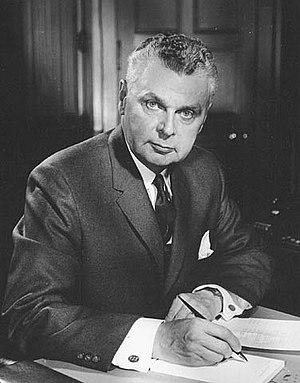
Le Parti progressiste-conservateur du Canada était un parti politique progressiste-conservateur canadien et classé au centre qui a existé de 1867 à 2003.
L'élection fédérale canadienne de 1957 se déroule le 10 juin 1957 dans le but d'élire les députés de la 23ᵉ législature à la Chambre des communes du Canada. Une victoire-surprise du Parti progressiste-conservateur du Canada, dirigé par John Diefenbaker, met fin à 22 ans de gouvernements libéraux.
Cet article traite des événements qui se sont produits durant l'année 1957 au Québec.
Les élections fédérales canadiennes de 1963 se déroulent le 8 avril 1963 dans le but d'élire les députés de la 26ᵉ législature de la Chambre des communes du Canada. Il s'agit de la 26ᵉ élection générale depuis la Confédération canadienne, en 1867. Elles se soldent par la défaite du gouvernement minoritaire progressiste-conservateur de John Diefenbaker et l'élection d'un gouvernement minoritaire libéral dirigé par Lester B. Pearson.
Les élections fédérales canadiennes de 1965, soit la vingt-septième élection générale depuis la Confédération canadienne de 1867, se déroulent le 8 novembre 1965 dans le but d'élire les députés de la vingt-septième législature de la Chambre des communes du Canada. Le Parti libéral du Premier ministre Lester B. Pearson est réélu avec un plus grand nombre de sièges à la Chambre des communes que lors de l'élection précédente, bien qu'il ait récolté une plus petite part du vote populaire ; toutefois, il ne remporte toujours pas suffisamment de sièges pour former un gouvernement majoritaire, et doit se contenter une fois de plus d'un gouvernement minoritaire.